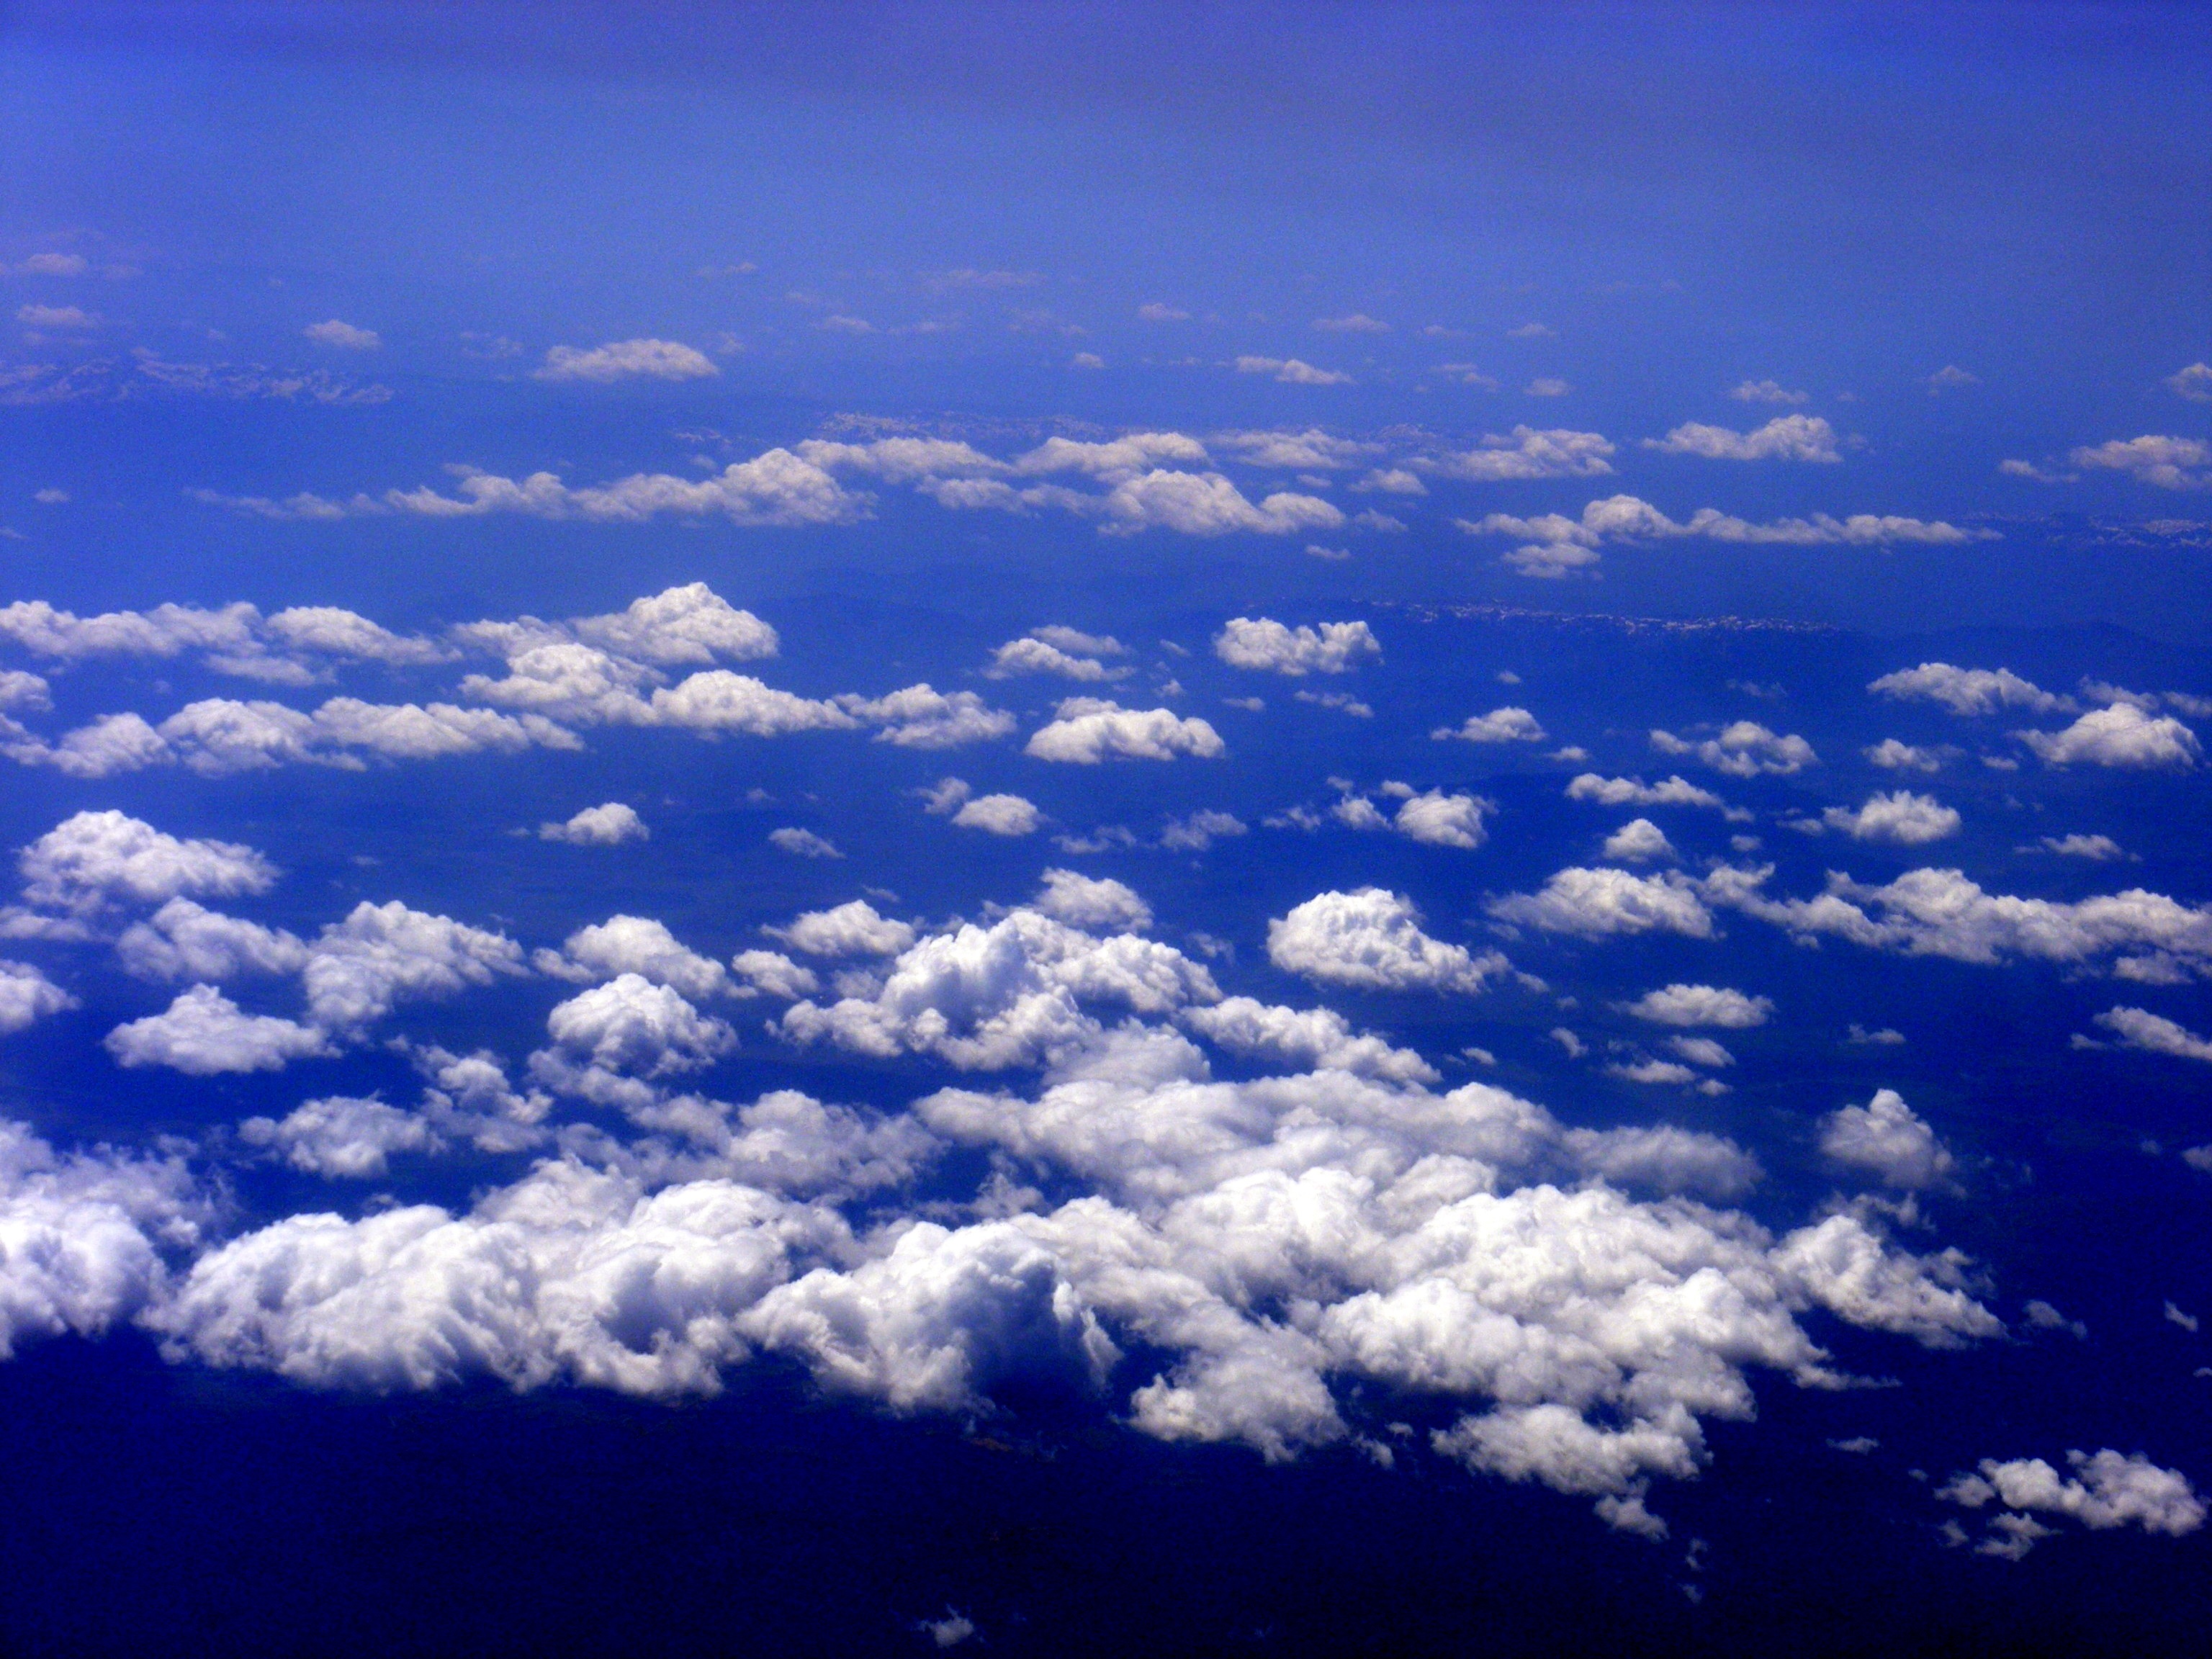
horizon, cloud, sky, sunlight, atmosphere, daytime, cumulus, blue, altitude, plain, grassland, day, meteorological phenomenon, the haze, atmosphere of earth